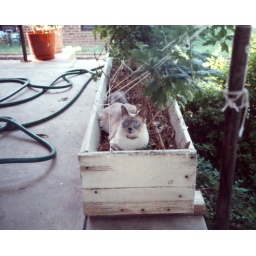
Pouncequick in the flower box on the front porch of our old house on Marion Street in Columbia, South Carolina.